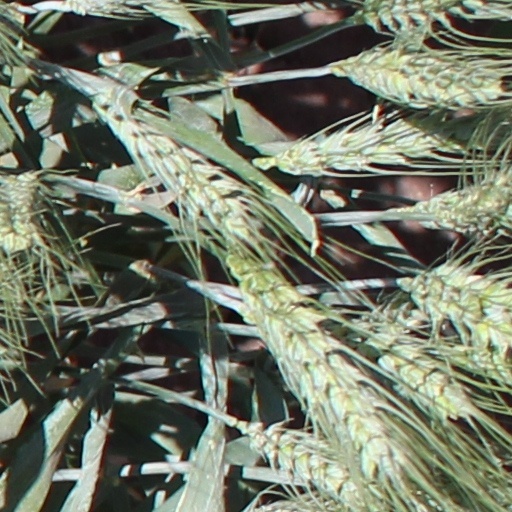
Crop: wheat